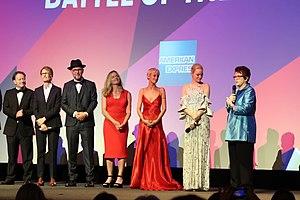
Valerie Faris est une réalisatrice, productrice, scénariste et monteuse américaine née le 20 octobre 1958 dans le comté de Los Angeles en Californie aux États-Unis.